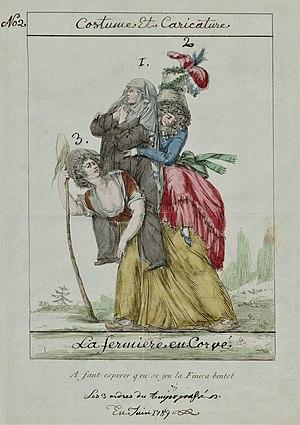
«
Les femmes sous la Révolution française sont particulièrement actives dès ses prémices, notamment lors de la Journée des Tuiles ou encore lors de l'affaire Réveillon, mais leur condition n'est pas abordée en 1789, lors de l’élaboration de la déclaration des droits de l’homme et du citoyen par l’assemblée constituante.
À la veille de la Révolution les femmes sont, en dehors d'une infime minorité, peu considérées, Rousseau lui-même était d'une misogynie caricaturale et tous les philosophes du XVIIIᵉ siècle, y compris ceux qui comme Diderot ou Montesquieu rejettent l'infériorité naturelle de la femme, ont sur le sujet une position ambiguë. De nombreux philosophes, médecins, écrivains ont croisé leurs approches pour décrire la féminité. Les termes qui en ressortent sont : « constitution délicate », « tendresse excessive », « raison limitée », « nerfs fragiles» On considérait donc comme acquise l’infériorité de la femme intellectuellement et psychologiquement.